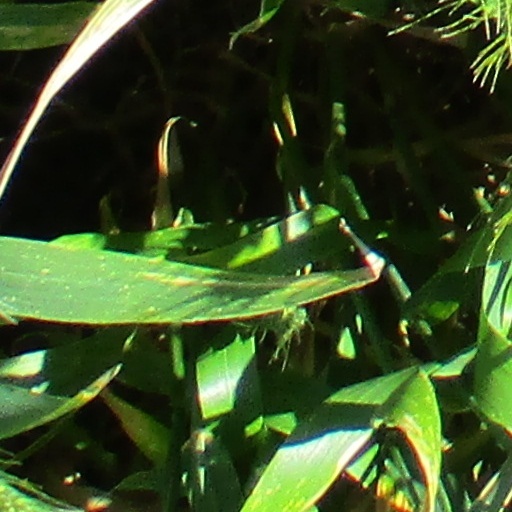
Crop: wheat